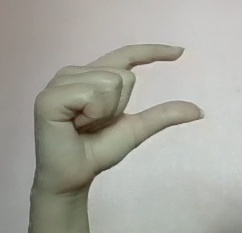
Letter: dal